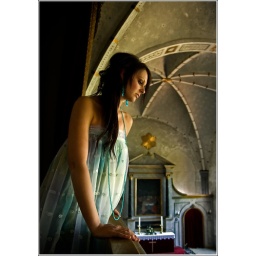
The girl in the church